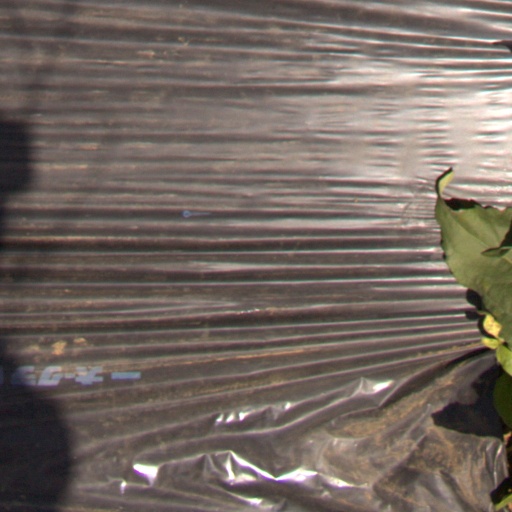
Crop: Jerusalem artichoke